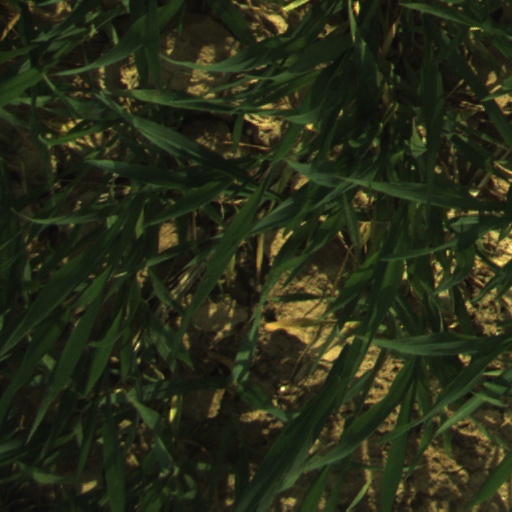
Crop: wheat